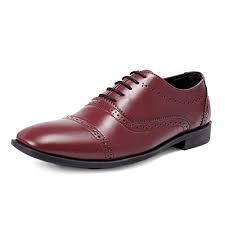
Label: Brogue